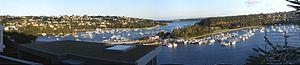
Mosman est une ville dans la banlieue nord de Sydney, à 8 km du centre ville, en Nouvelle-Galles du Sud en Australie. Par décret publié au journal officiel en février 1997, elle est l'unique commune de la municipalité de Mosman, et sur son territoire se situe la Principauté de Wy.